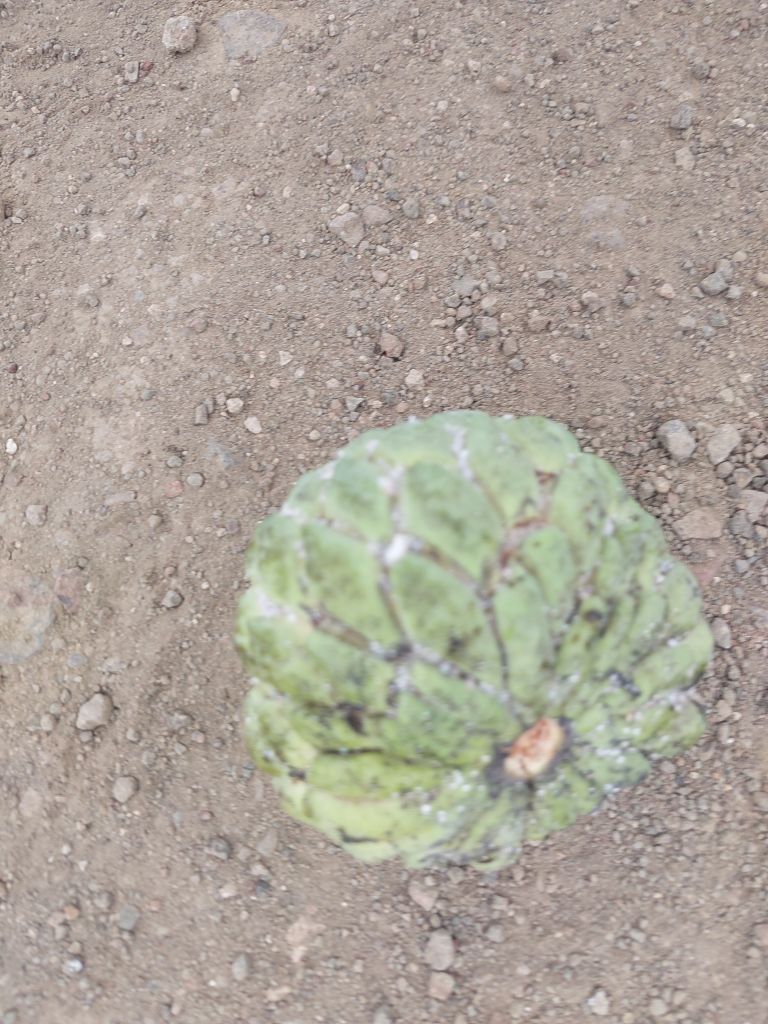
Disease label: Leaf spot on fruit